History of Botafogo FR

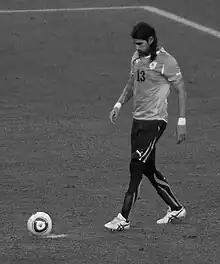
Hero of the 2010 state title, Loco Abreu revived Botafogo's World Cup traditions

By 1965, injuries forced Garrincha’s decline and eventual departure. Despite losing its icons, Botafogo won the Círculo de Periódicos Esportivos Cup and Carranza Cup in 1966, and the Caracas Triangular Trophy three times between 1967 and 1970, as well as the 1968 Mexico Hexagonal Tournament.